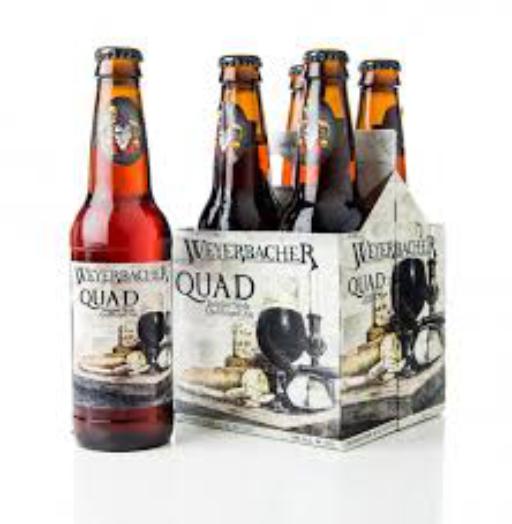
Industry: Necessities